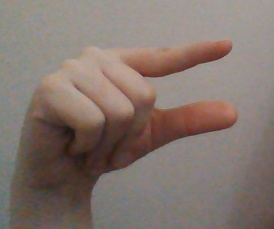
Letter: dal